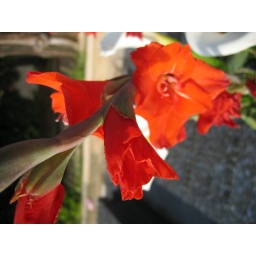
red flowers in cemetery